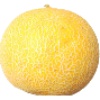
Label: Cantaloupe 1